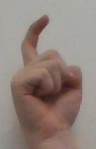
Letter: ra